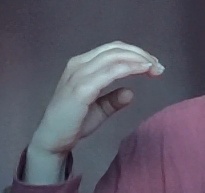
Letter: jeem